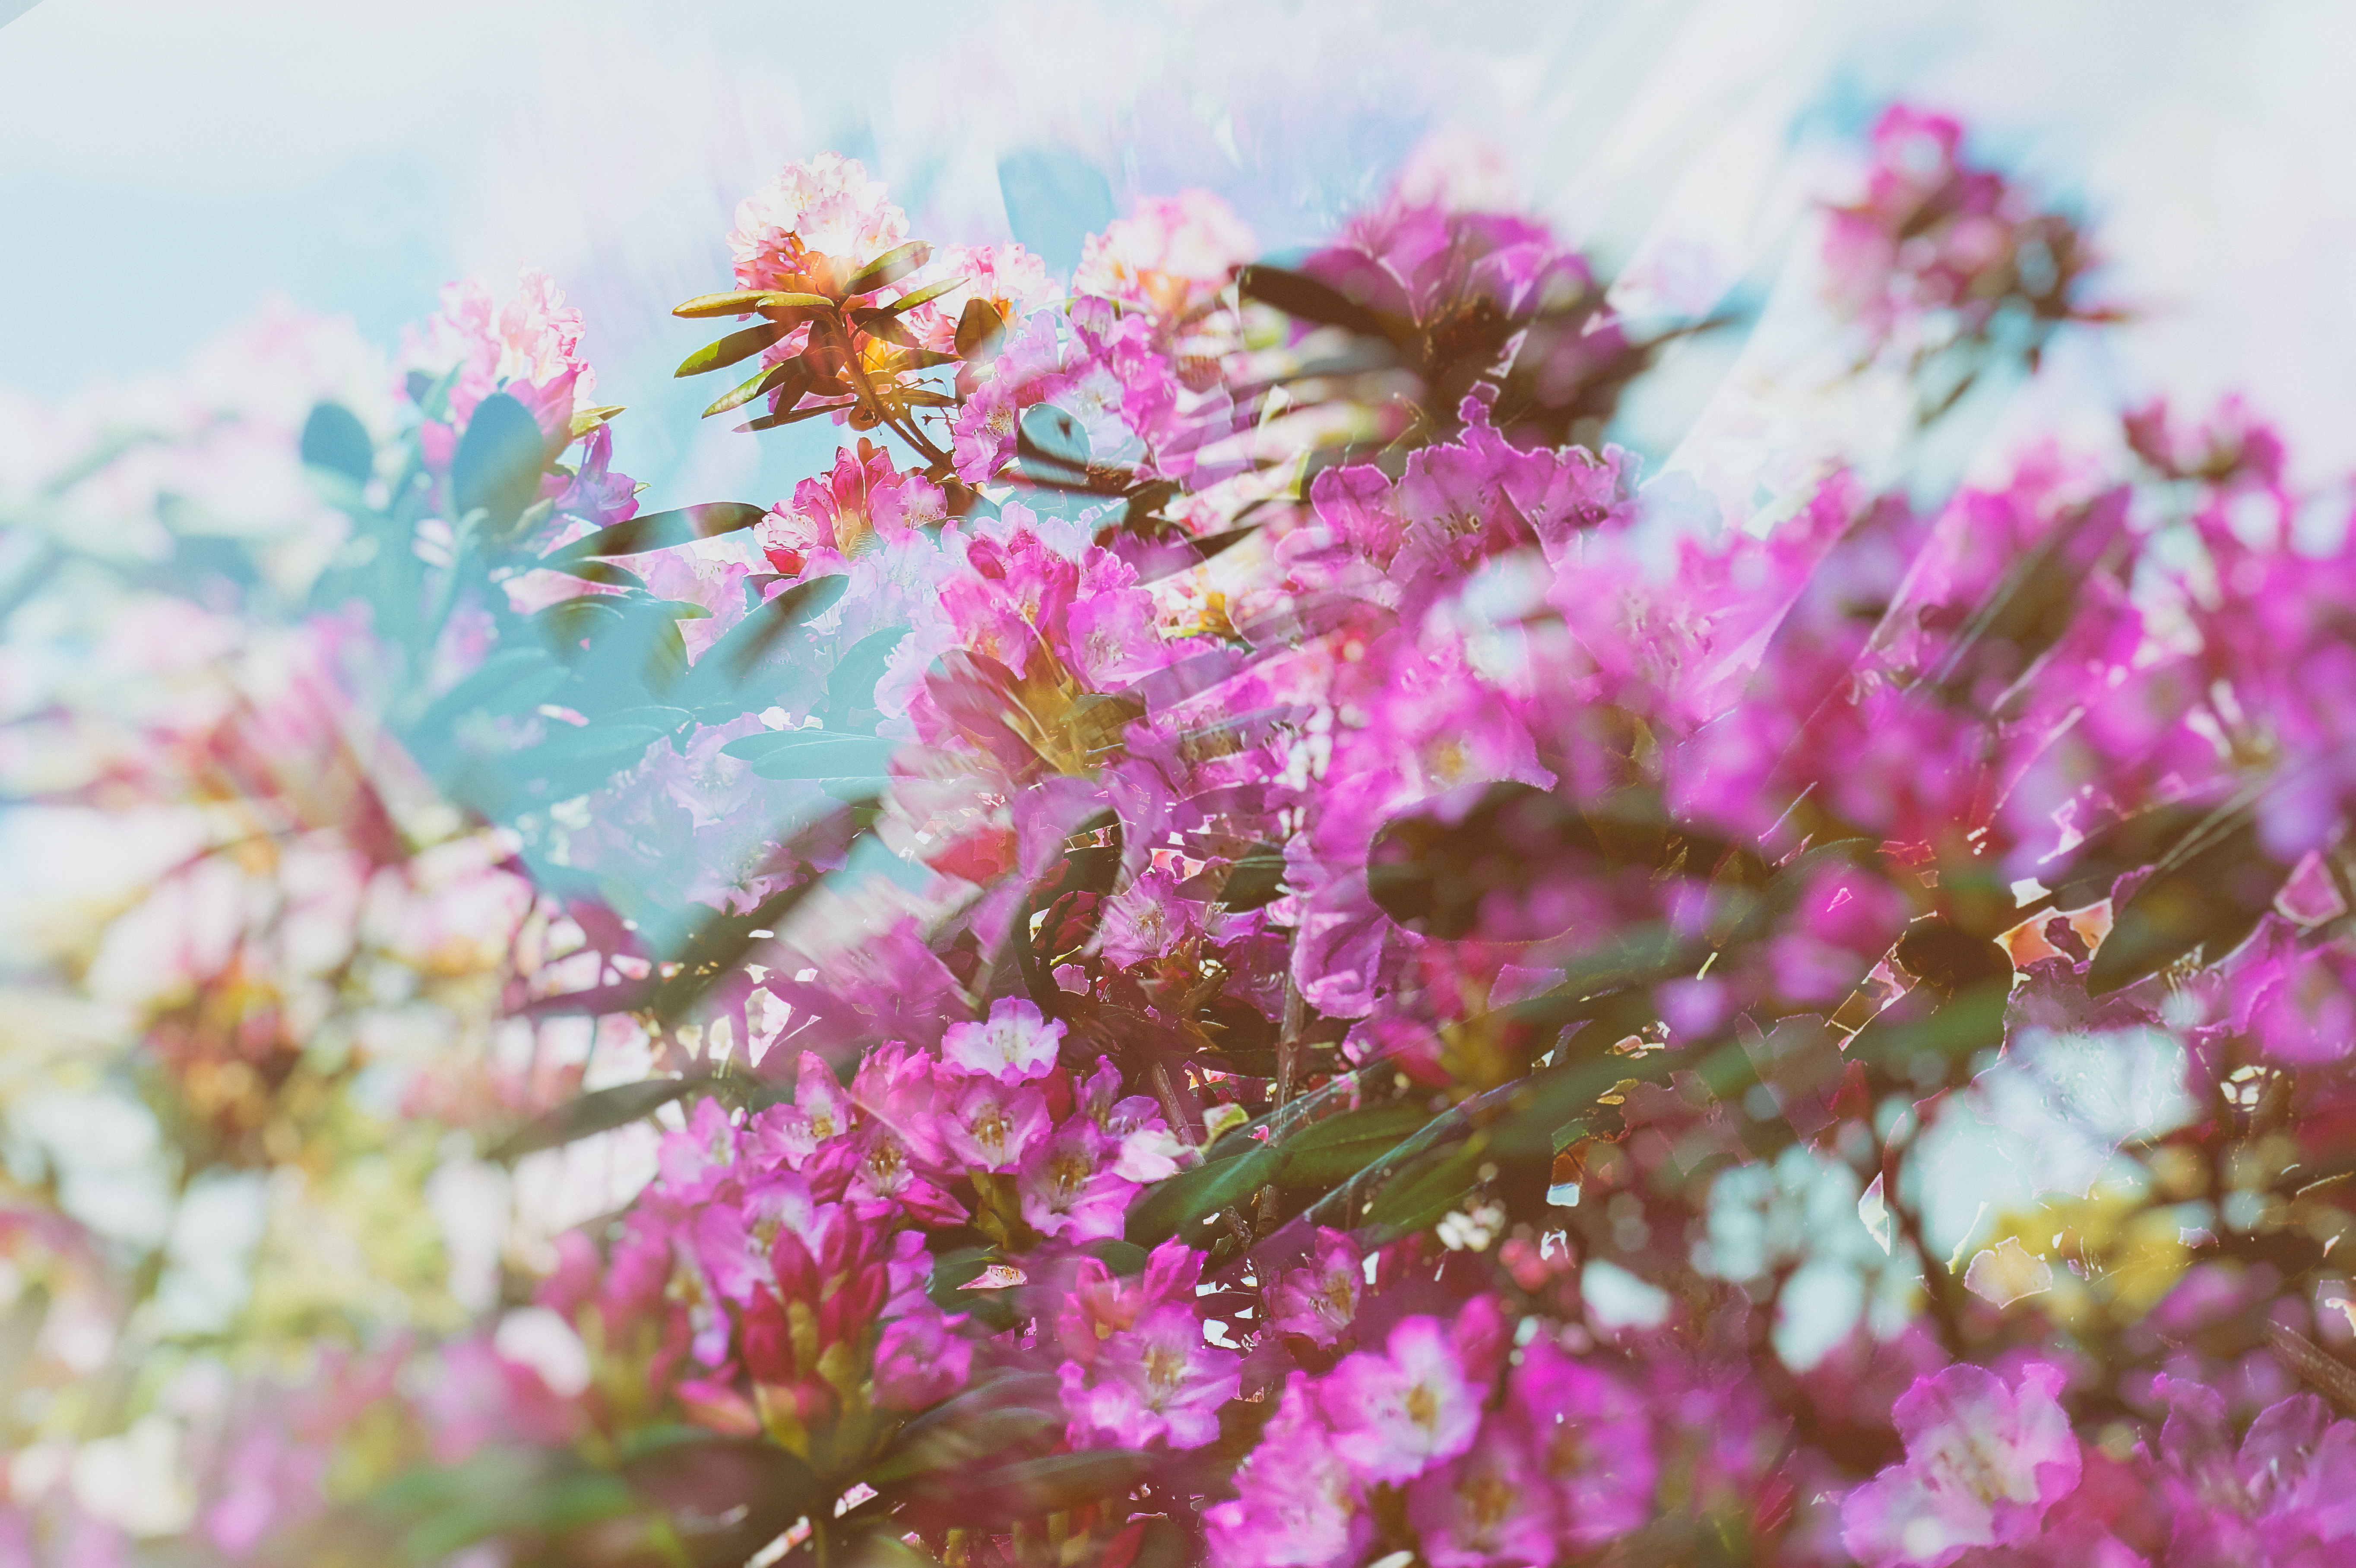
tree, branch, blossom, plant, leaf, flower, petal, spring, botany, pink, flora, season, cherry blossom, exposure, shrub, double, blossoms, rhododendron, finland, helsinki, viikki, alppiruusu, macro photography, flowering plant, woody plant, land plant